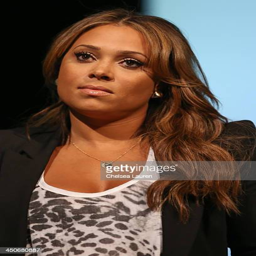
hip hop soul artist speaks at the debut of national program